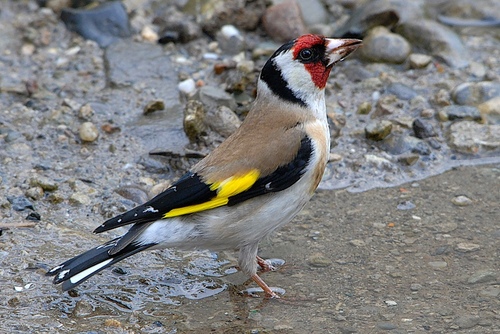
a colorful bird with bright red crown and throat, black stripe on its nape, a white belly, black wings with bright yellow primaries, a black and white tail and a beige back.
a medium bird with a black crown and bright red nape and throat region having a bright yellow in the primaries and shade of brown in the belly regionthe bird has a red crown and throat, with yellow, and black feathers on it's brown coverts.
a large bird with colored stripes all over the body.
this colorful bird has a white thighs & belly, the body of the bird is black, brown, yellow, and red.
this colorful bird has a white and brown belly and breast
this bird has wings that are black and yellow and has a white bellya small, colorful bird with a small, multicolor, pointed beak.
this colorful bird has multitude of colors around its body. the belly and abdomenal areas are white with the breasts having a slight brown color. the back is brown and the wings have a mixture of yellow and black.
this bird has black primaries, a yellow wingbar, small in size, with a sharp bill.
Species: European Goldfinch